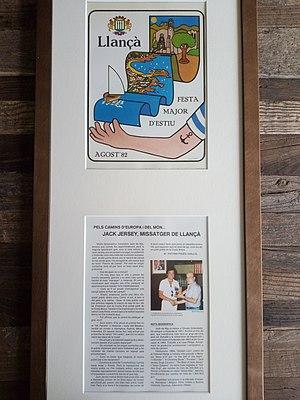
Jack de Nijs était un musicien néerlandais. Il était surtout producteur, compositeur, parolier, arrangeur de musique et interprète dans les genres soft rock, musique légère, country, novelty et chansons. Il faisait de la musique en néerlandais, en allemand, en malaisien, en italien, mais surtout en anglais. Il faisait aussi de la musique instrumentale pour les saxophonistes André Moss et plus tard pour Maurice de la Croix. Il travaillait pour des artistes des Pays-Bas mais également de l'extérieur. Comme chanteur il était connu sous le pseudonyme de Jack Jersey.